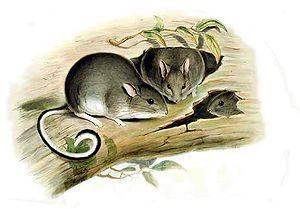
Le rat-lièvre à pieds blancs est un rongeur éteint qui vivait dans les forêts d'Adélaïde à Sydney, avant de voir son aire de répartition restreinte au sud-est de l'Australie.
Conilurus est un genre de rongeurs localisés en Nouvelle-Guinée, de la sous-famille des Murinés.